Milligan Shuford Wise and Theron Colbert Dellinger Houses

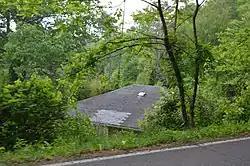
Garage apartment

Milligan Shuford Wise and Theron Colbert Dellinger Houses is a set of two historic homes located at Crossnore, Avery County, North Carolina, United States. They were built in 1926 and 1927, and are rustic -story, frame American Craftsman-style houses. The Wise House is surrounded by contributing landscaping. Also on the property are a contributing garage apartment (c. 1932–1935) and stone one-story Wise Cottage (c. 1941).